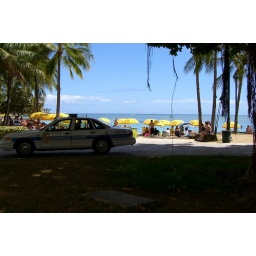
The official police car of Hawaii's finest police officers parked under the old banyan tree on Waikiki Beach.